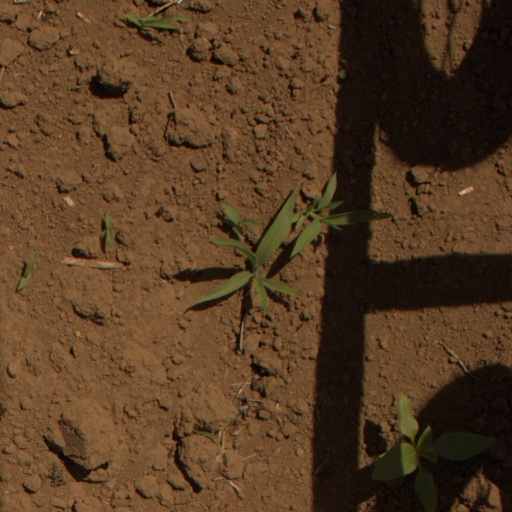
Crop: Jerusalem artichoke